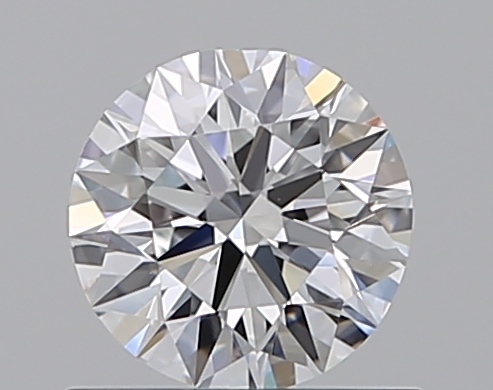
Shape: round
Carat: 0.7
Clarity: VVS2
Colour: E
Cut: EX
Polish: EX
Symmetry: VG
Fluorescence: F
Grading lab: GIA
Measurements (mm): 5.67 x 5.73 x 3.54